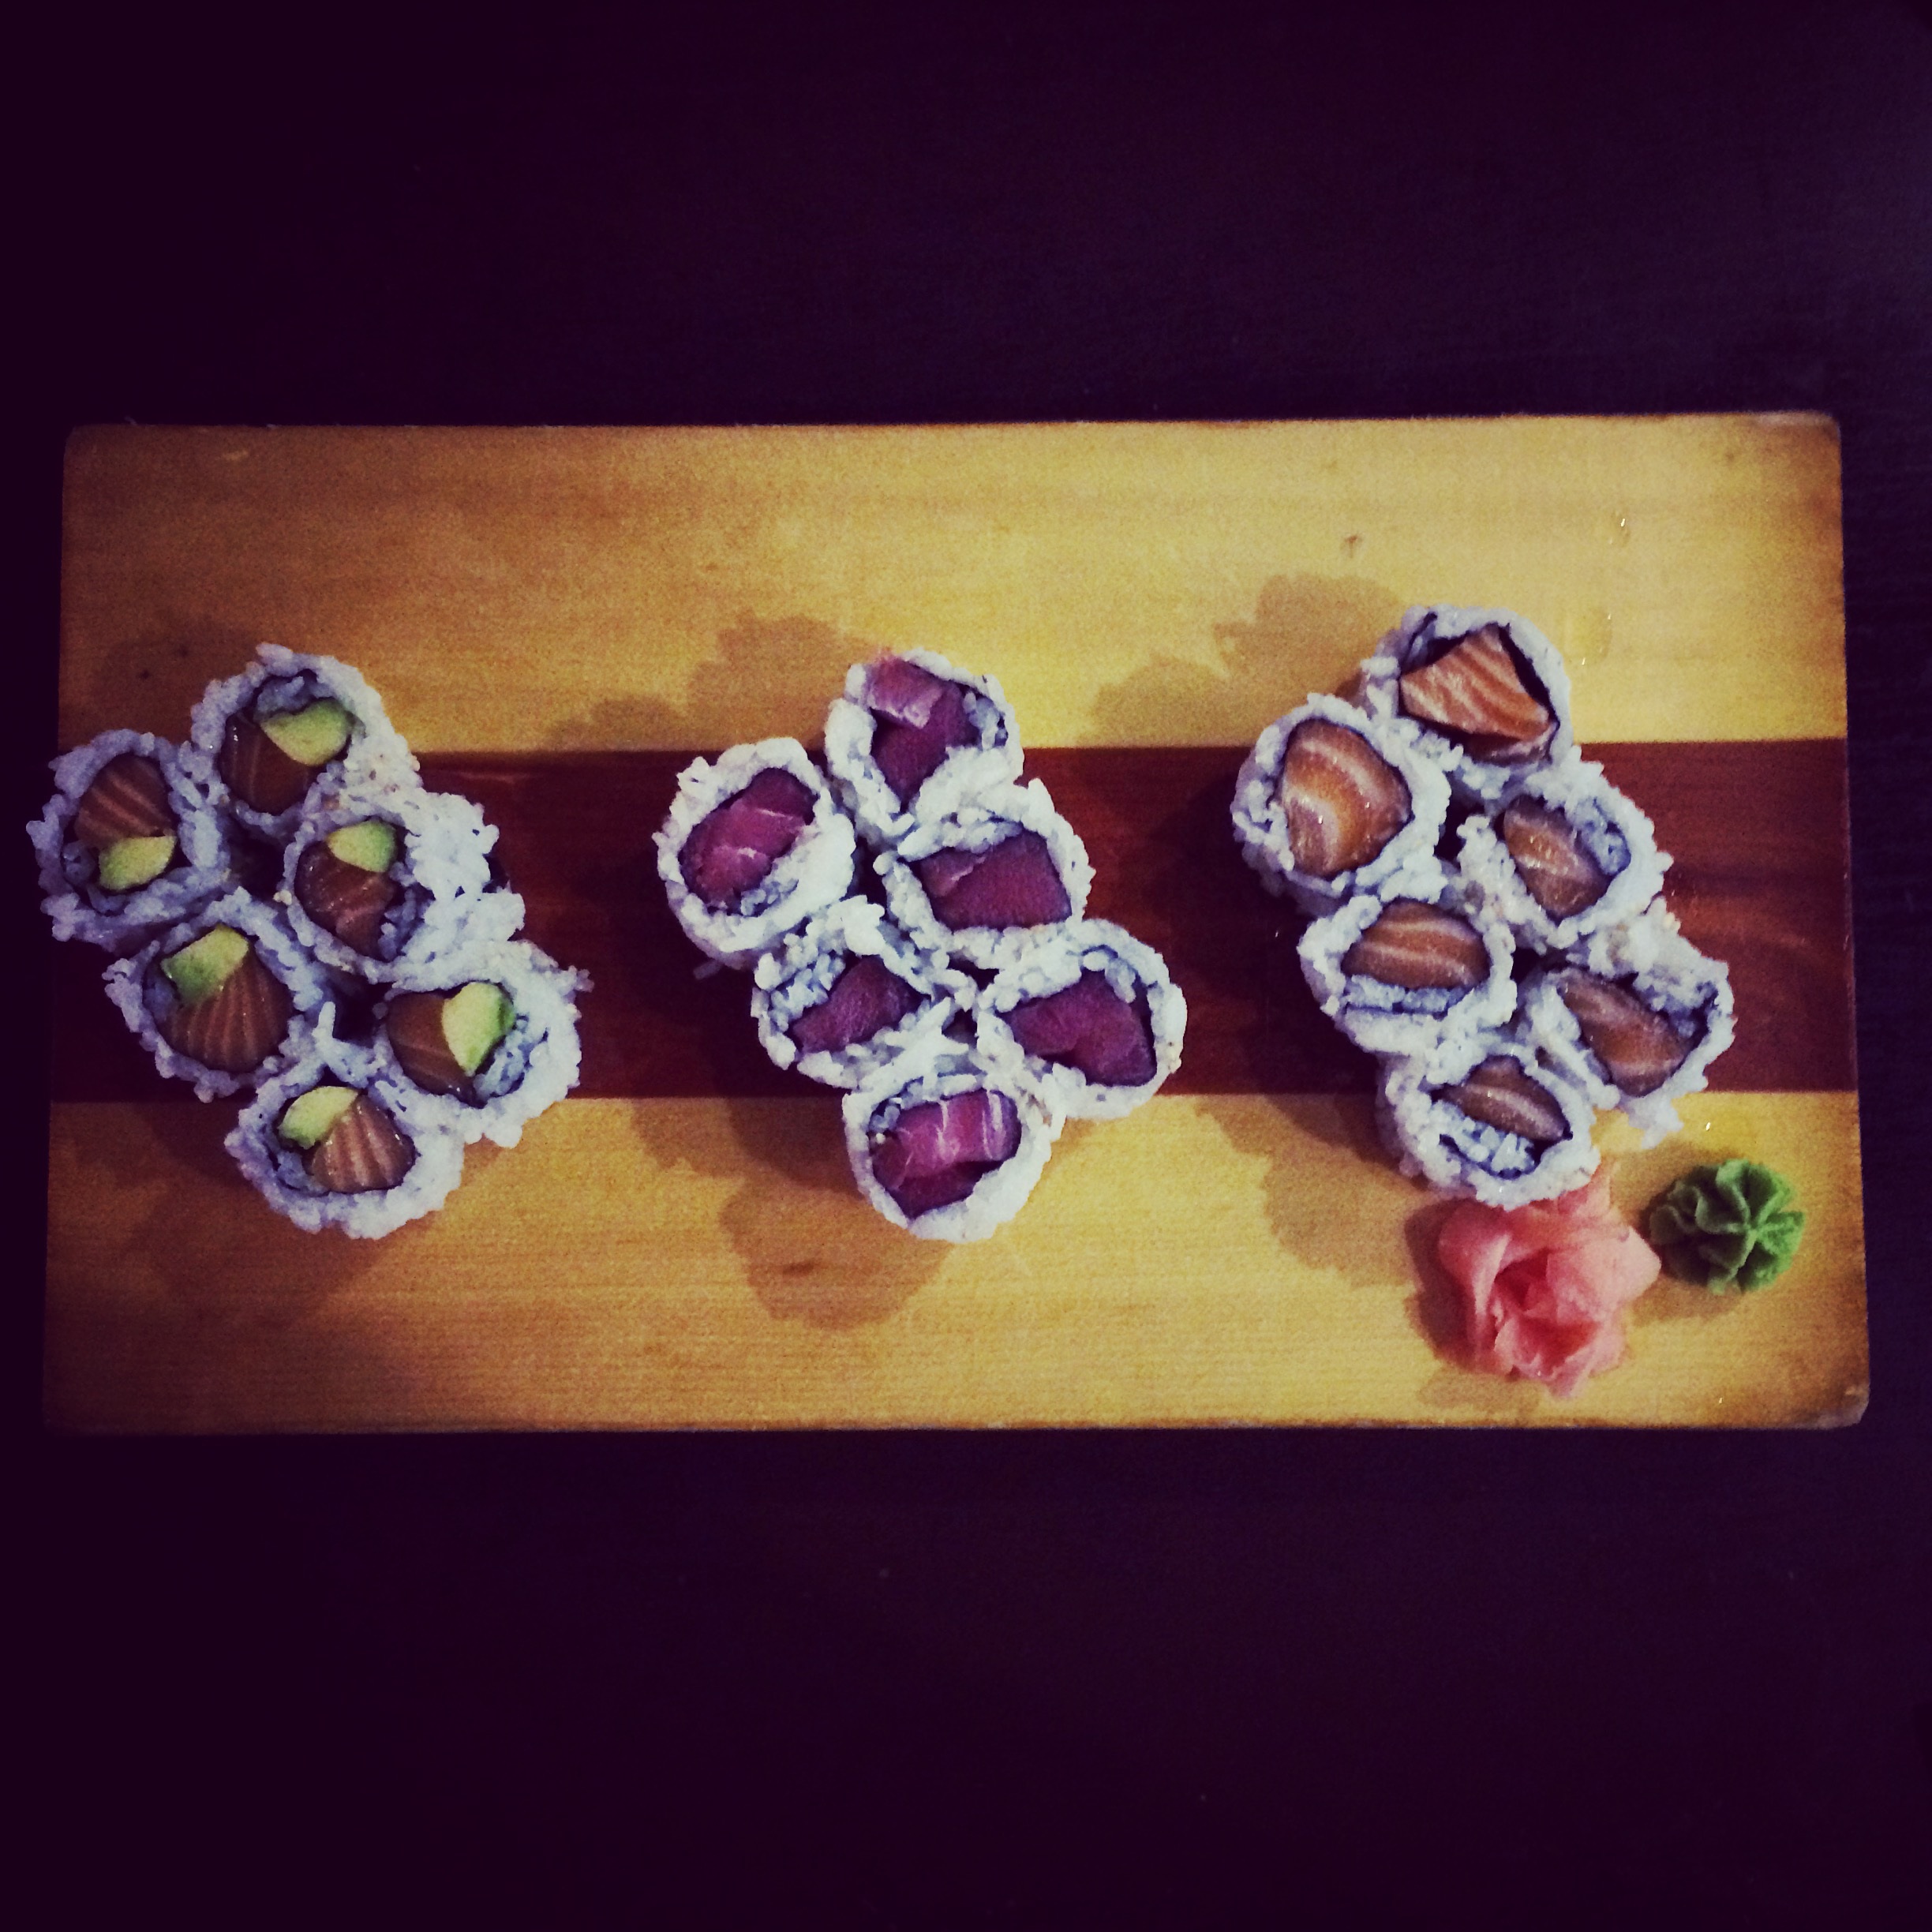
flower, purple, petal, restaurant, meal, food, seafood, asia, lunch, material, sushi, jewellery, art, japanese, roll, raw, chopsticks, tuna, fashion accessory